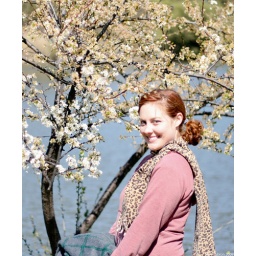
A girl in front of a flowering tree in Vasonna Park, Los Gatos, CA